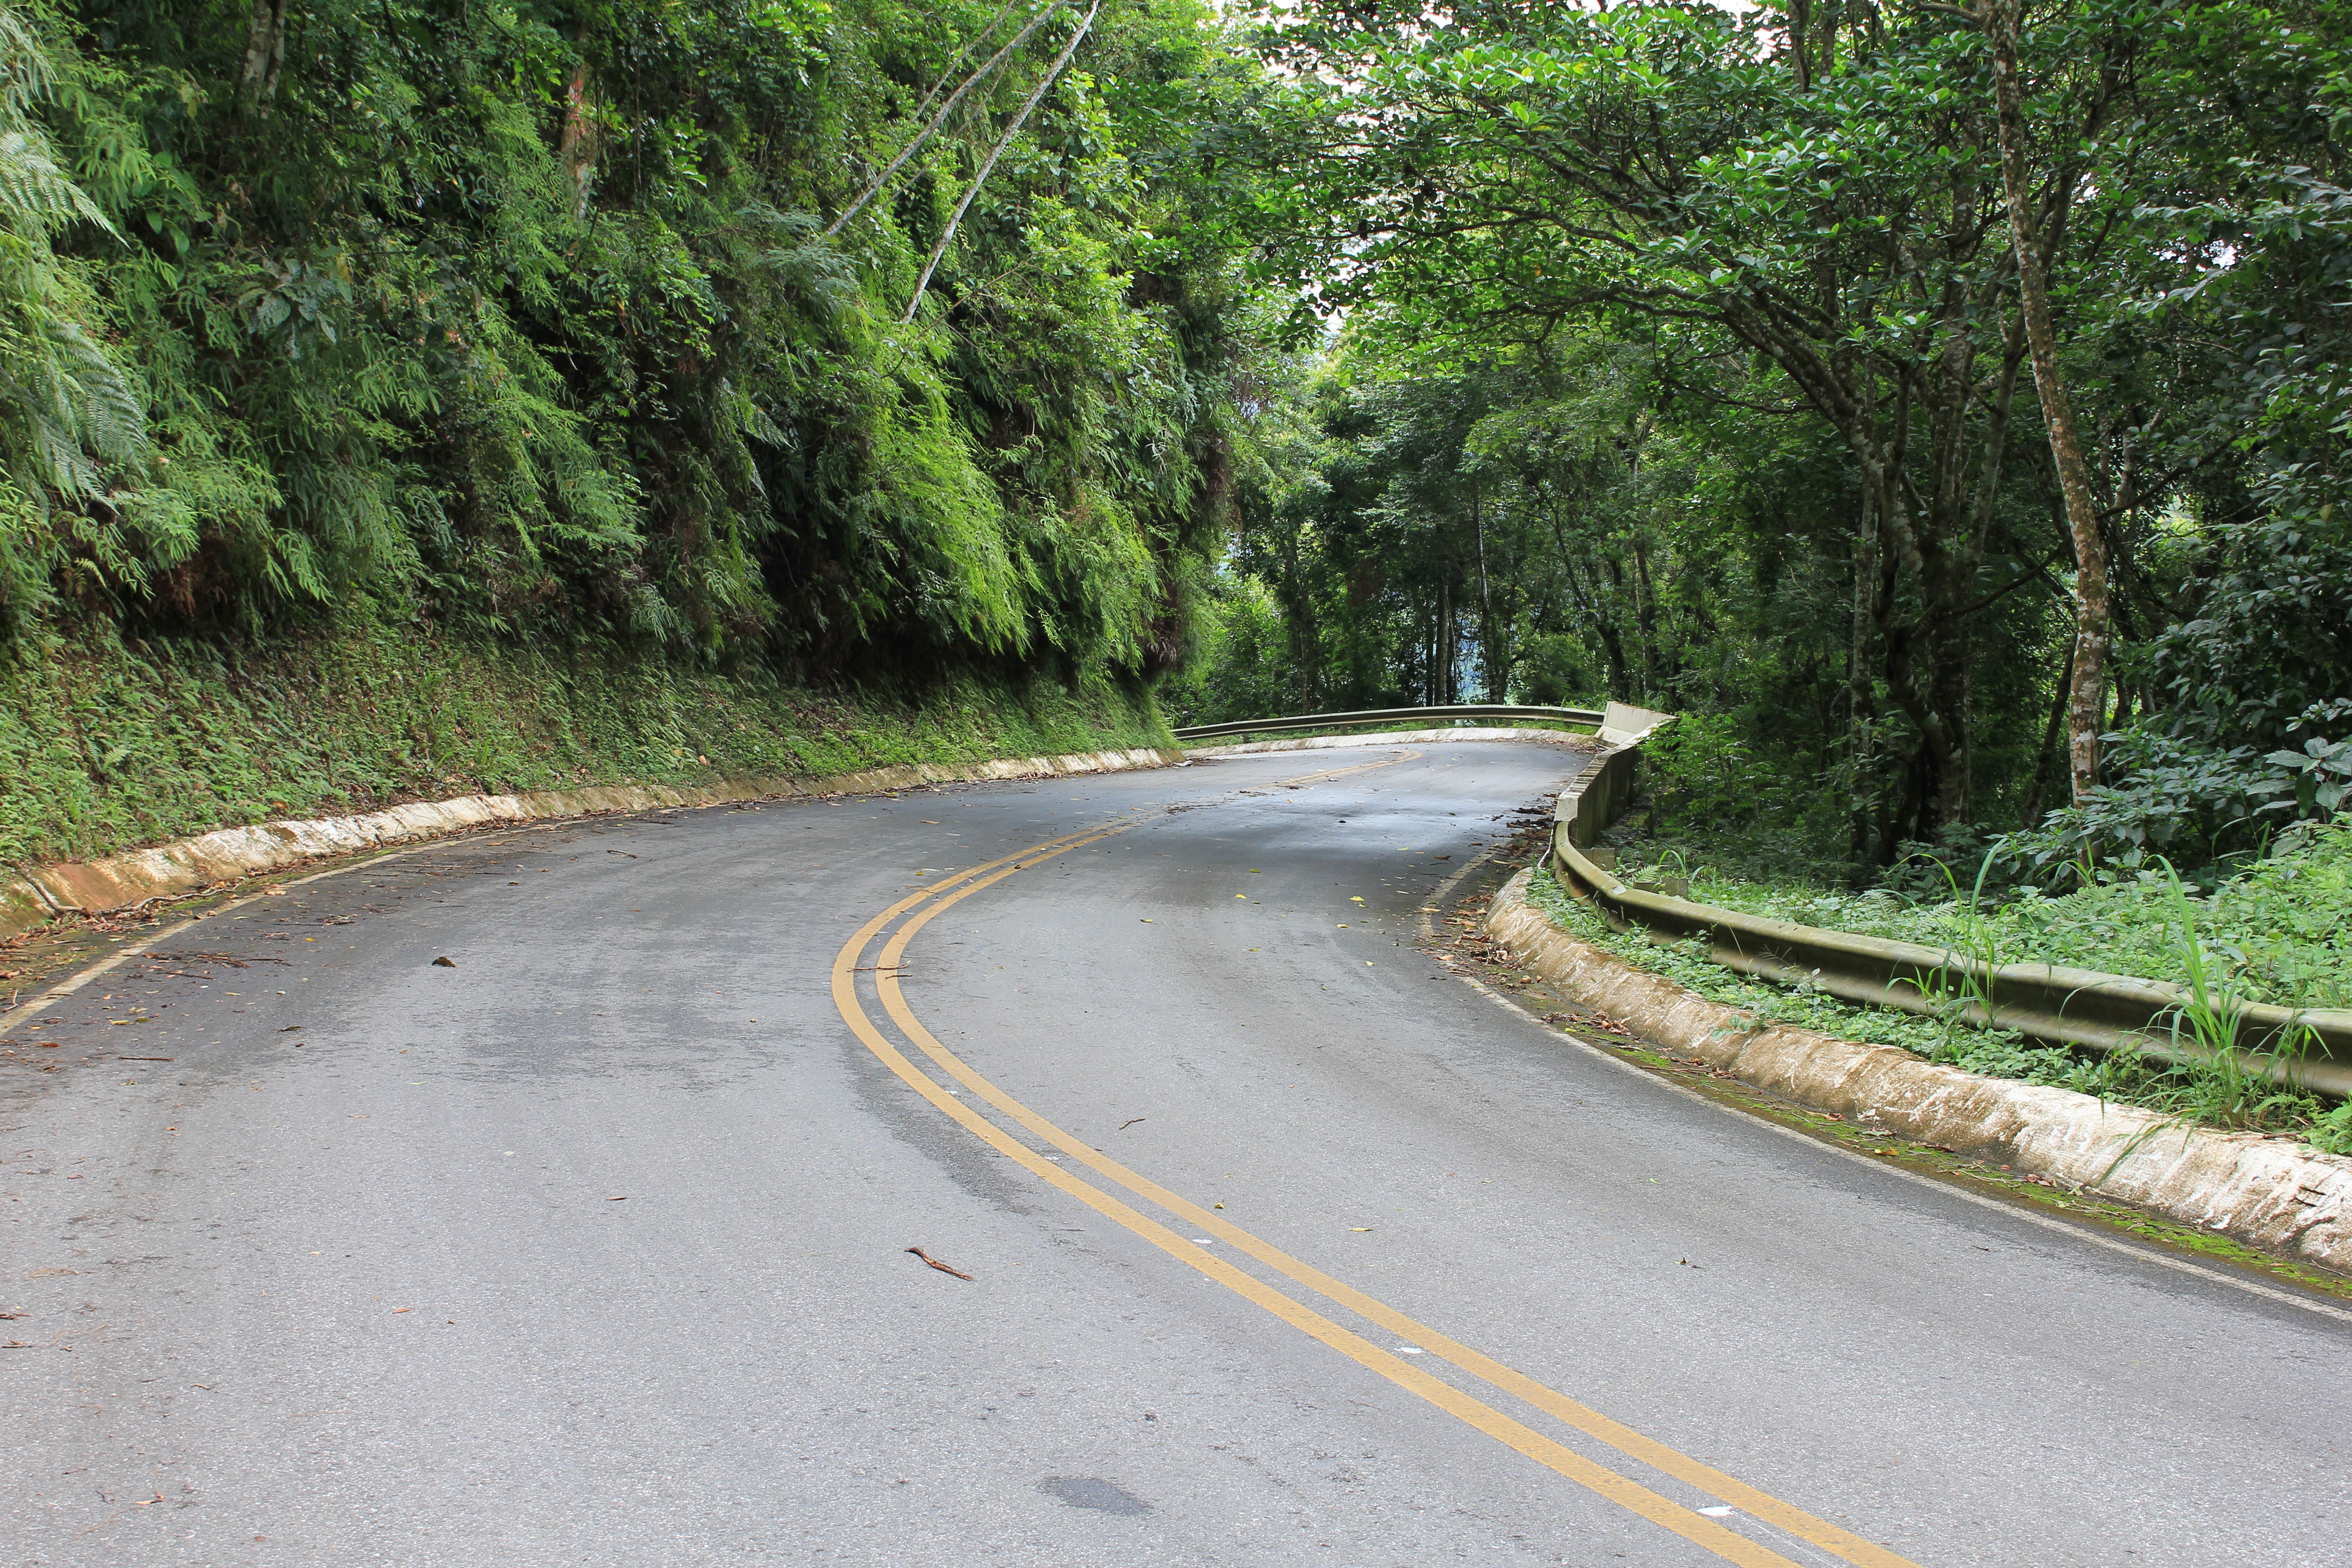
nature, road, highway, asphalt, dirt road, soil, lane, infrastructure, parana, brazil, road surface, nonbuilding structure, closed curve, serpantine